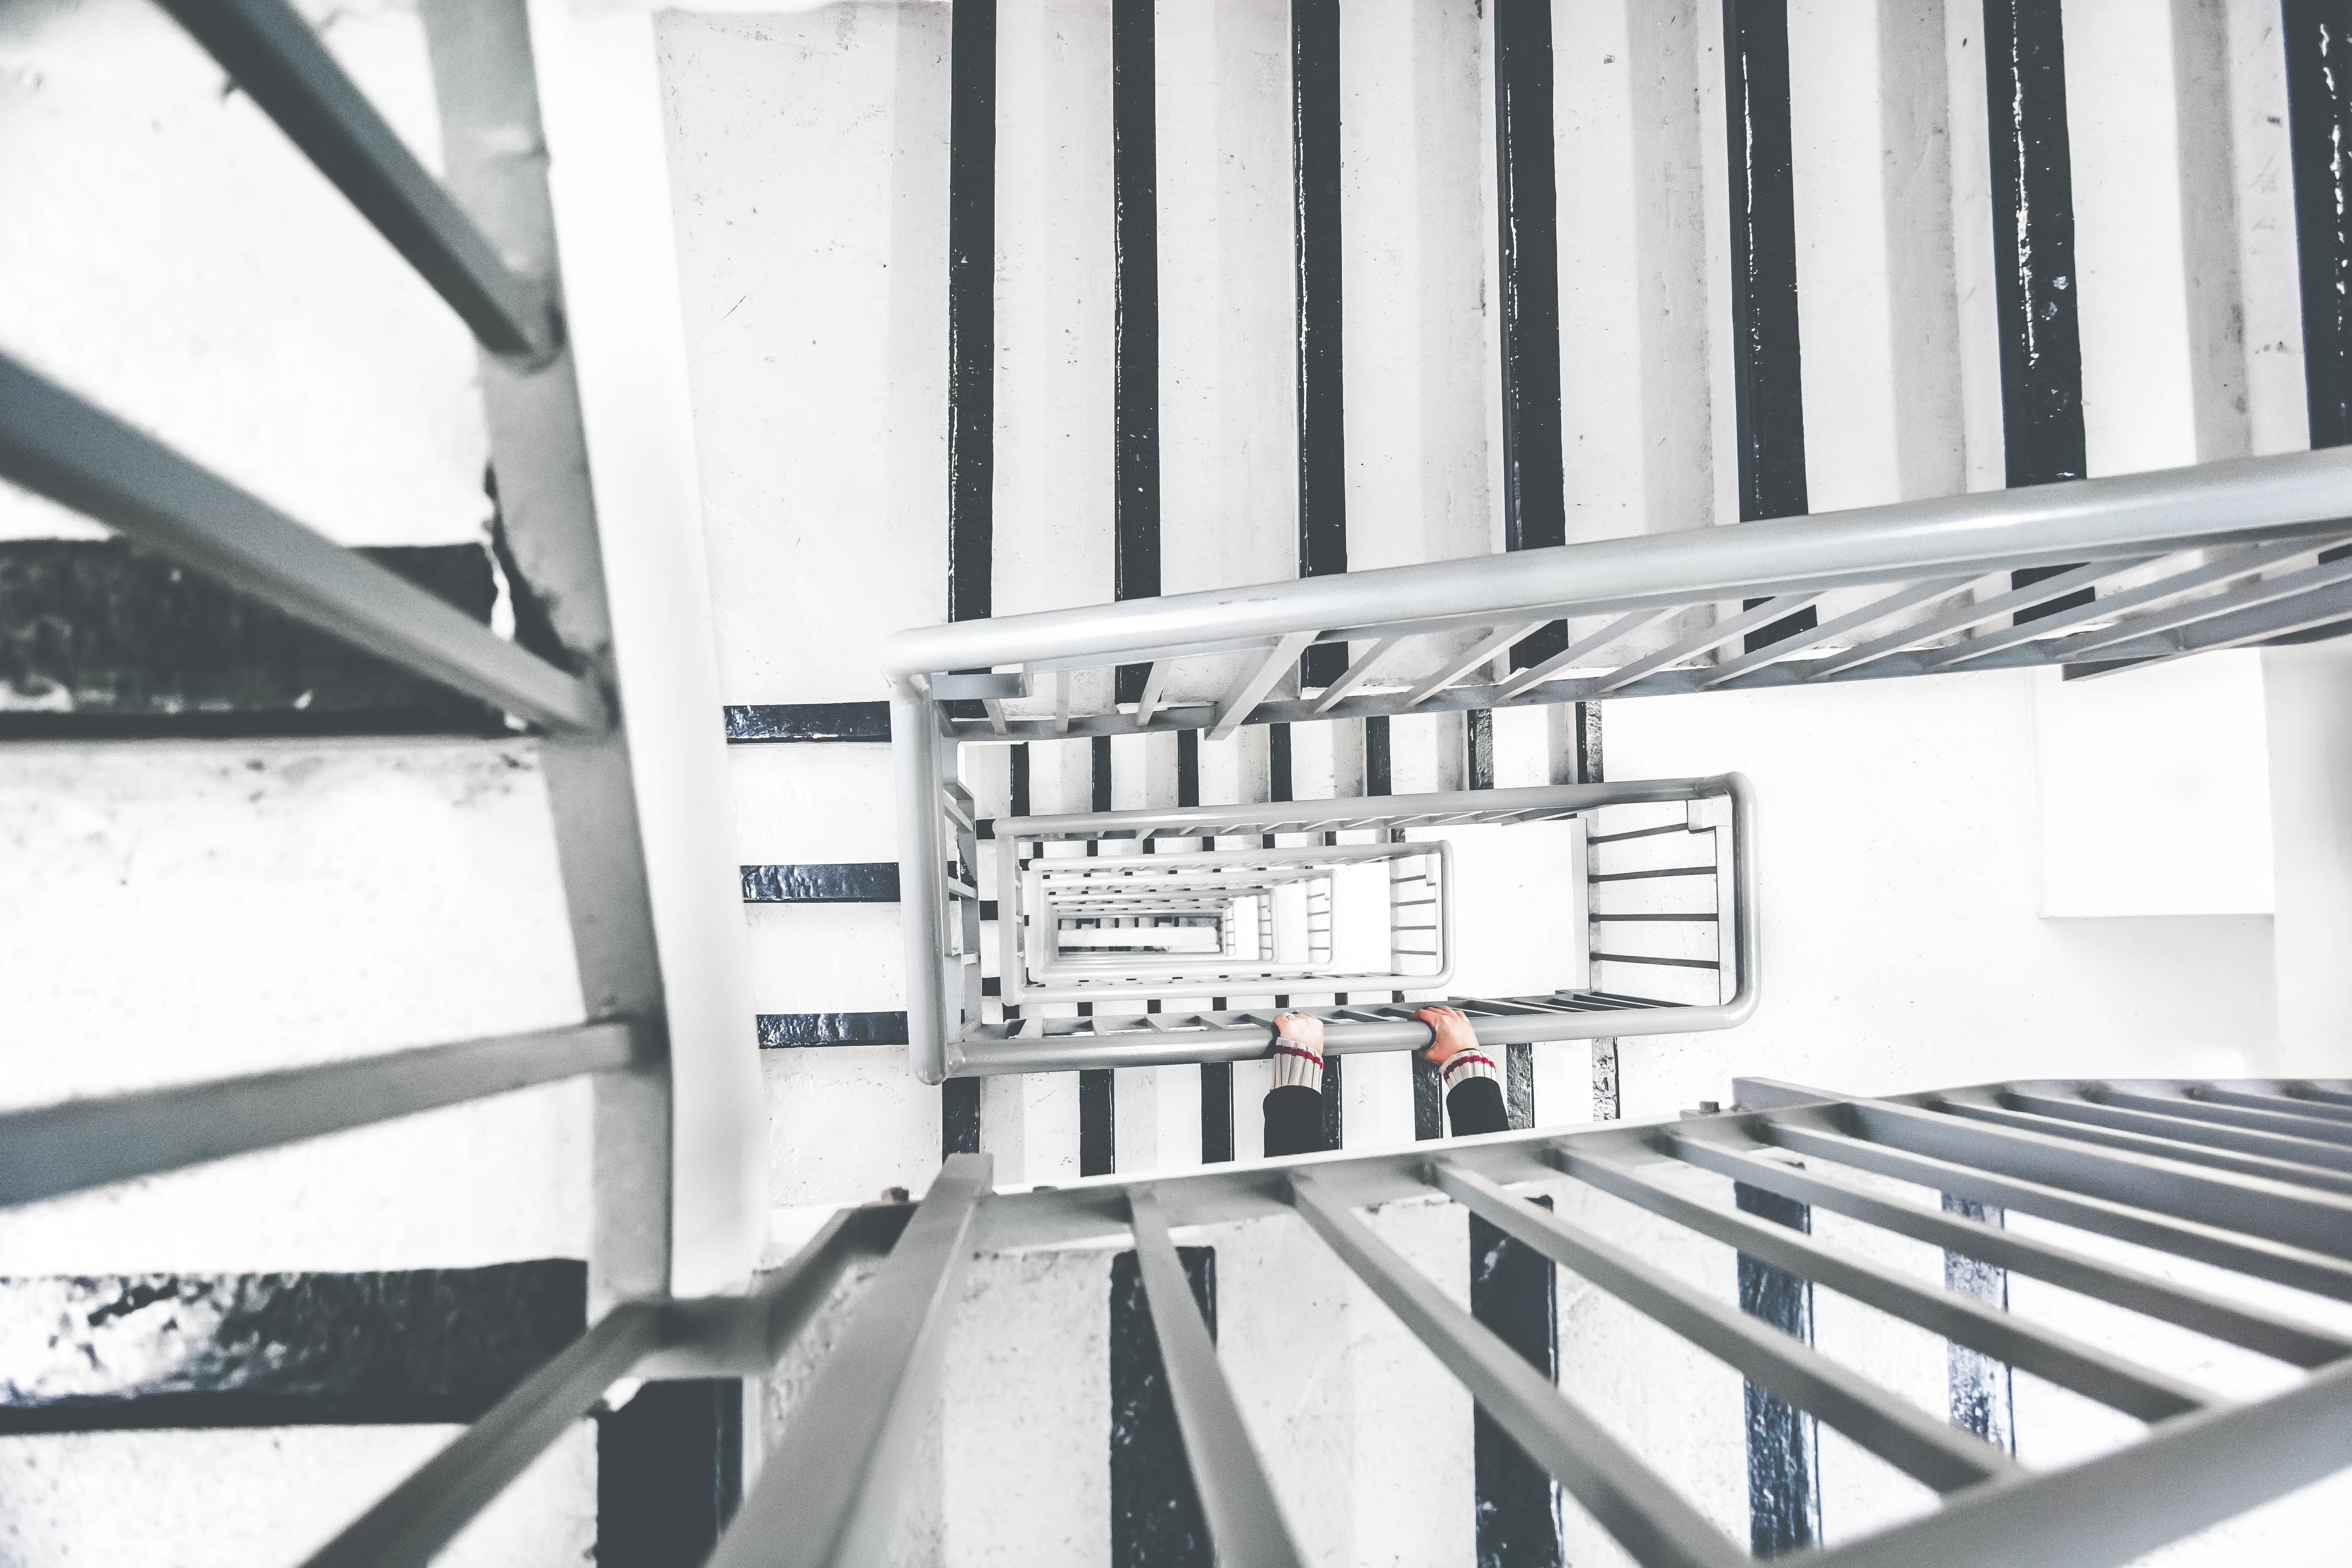
architecture, structure, white, rail, staircase, steps, railing, stairway, room, public transport, interior design, handrail, indoors, stairs, down, sport venue